Answer in natural language. Consider the 3D positions of the objects in the scene and not just the 2D positions in the image. Is the centerpoint of  gray rectangle sofa (marked B) at a higher height than Doorway (marked C)? Choose between the following options: no or yes
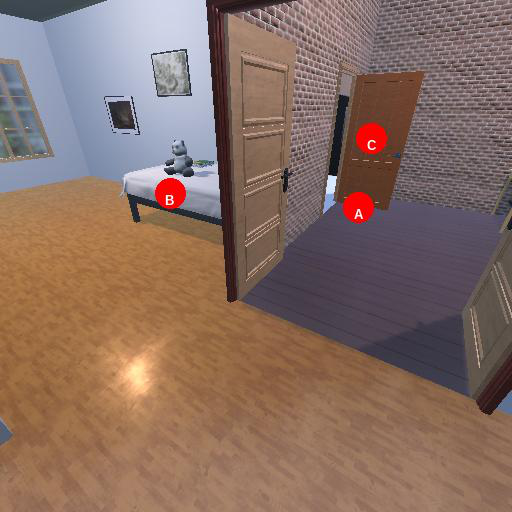
<answer>yes</answer>